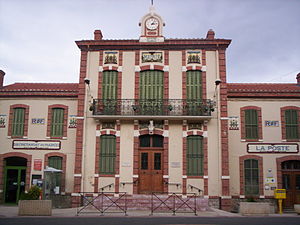
Tautavel
Rådhuset i Tautavel
Rådhuset i Tautavel
Tautavel er en by og kommune i departementet Pyrénées-Orientales i Sydfrankrig. Rester af det forhistoriske menneske Tautavel-manden er fundet i nærheden, og byen har et museum og et center for studie af forhistoriske mennesker.